Transfer of Crimea to Ukraine

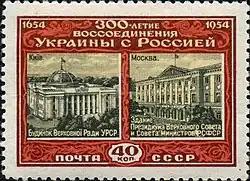
1954 Soviet propaganda stamp marking the 300th anniversary of Ukraine's reunification with Russia.

The transfer of the Crimean oblast to Ukraine has been described as a "symbolic gesture", marking the 300th anniversary of the 1654 Treaty of Pereyaslav, called the "Reunification of Ukraine with Russia" in the Soviet Union. It was also attributed to Communist Party first secretary Nikita Khrushchev, although the person who signed the document was Chairman Kliment Voroshilov, the Soviet Union's "de jure" head of state. The transfer had taken place on the basis of "the integral character of the economy, the territorial proximity and the close economic and cultural ties between the Crimea Province and the Ukrainian SSR" and to commemorate the 300th anniversary of Ukraine's union with Russia (also known in the Soviet Union as the Pereiaslav Agreement).